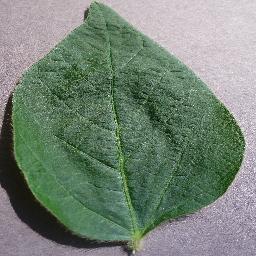
Label: Soybean___healthy